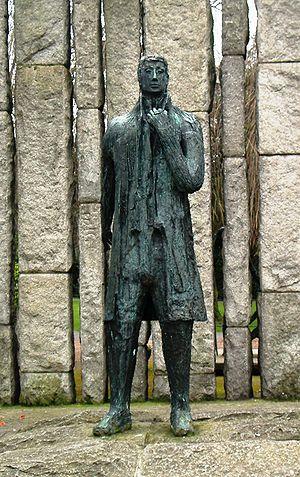
Theobald Wolfe Tone, né le 20 juin 1763 à Dublin et mort le 19 novembre 1798, est un homme politique irlandais. Aux yeux de certains, il est l’initiateur du nationalisme républicain irlandais.